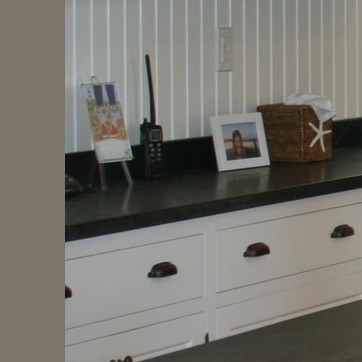
Material: polishedstone